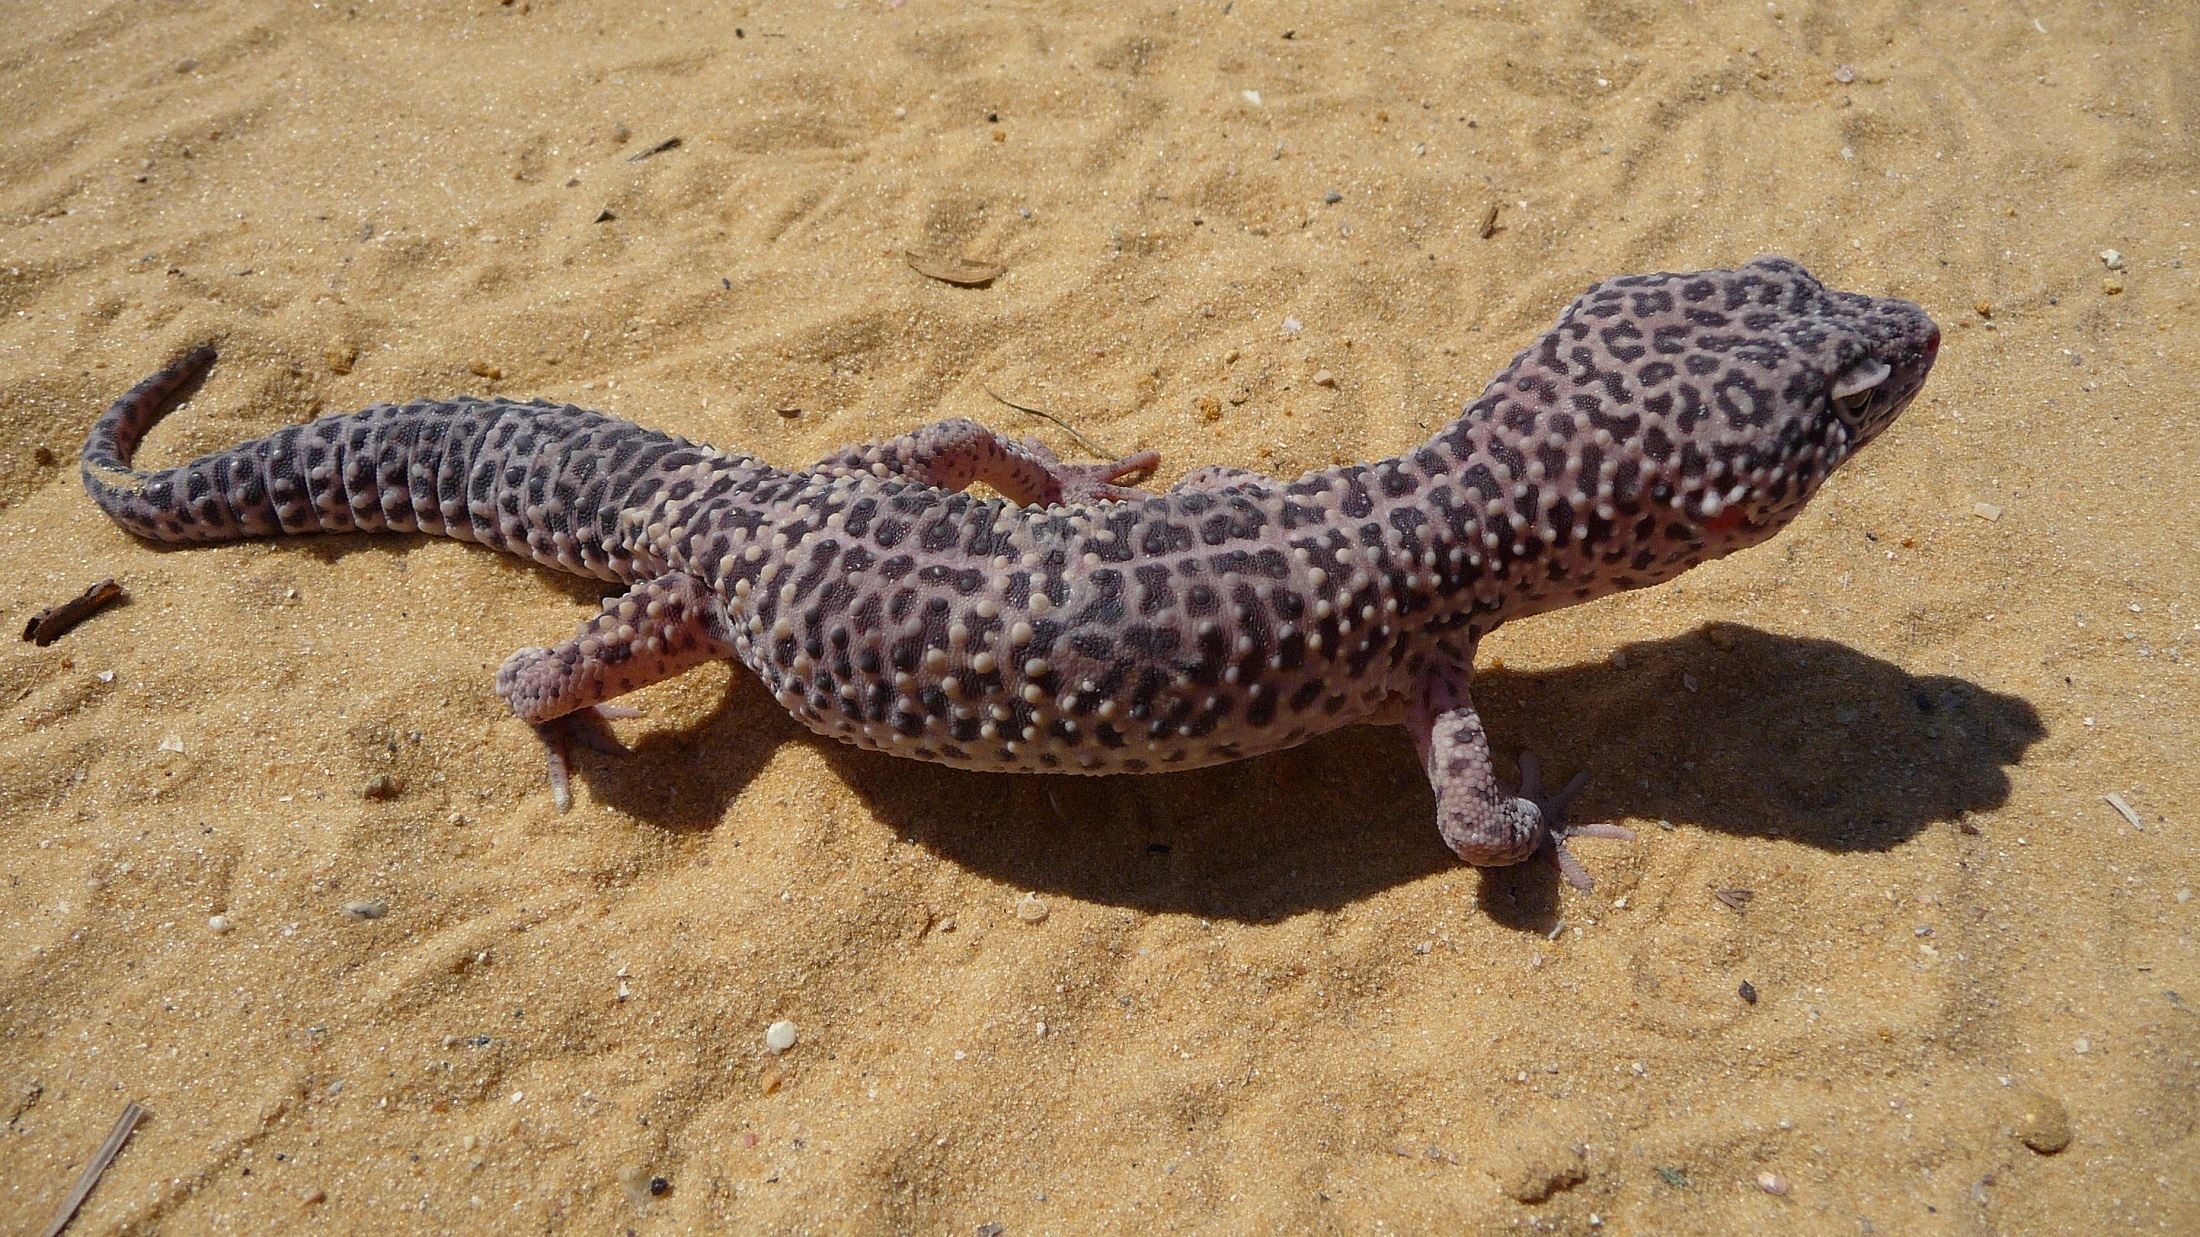
nature, sand, animal, looking, wildlife, wild, reptile, fauna, lizard, gecko, outdoors, vertebrate, serpent, agamidae, leopard gecko, ground dwelling, coldblooded, movable eyelids, eublepharis macularius, sidewinder, scaled reptile, hognose snake